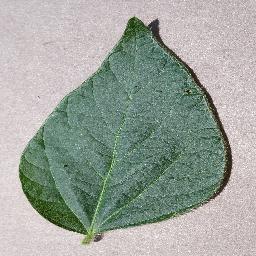
Label: Soybean___healthy